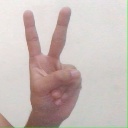
अक्षर: क